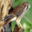
Label: bird